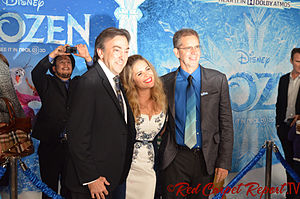
Frost (film) / Udvikling / 2011-2013: Frozen
Instruktørerne Chris Buck og Jennifer Lee til filmes premiere, akkompagneret af producer Peter Del Vecho
Frost er en animationsfilm fra 2013 udgivet af Walt Disney Pictures. Filmen er løst baseret på H.C. Andersens eventyr Snedronningen. Filmen var en biografsucces og fik tre efterfølgere, heriblandt spillefilmen Frost II fra 2019. Frost vandt to Oscars og en Grammy, og den er blevet opført som en Broadway musical.